Transporter Industry International

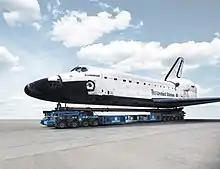
Space Shuttle Endeavour on Kamag transport modules

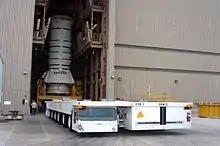
Solid Rocket Motor transporter vehicle manufactured by Kamag

NASA has been a customer of Kamag Transporttechnik since the year 1979. The company provides vehicles to move rockets, boosters, and satellite payloads. The Solid Rocket Motor (SRM) transporter, for example, moved the Space Shuttle segments between refurbishment and storage facilities on the Cape Canaveral Air Force Station and the Vehicle Assembly Building. Payload Canister Transporters (PCT) moved payload canisters between space shuttle payload processing facilities, the vertical processing facility, and the launch pad.